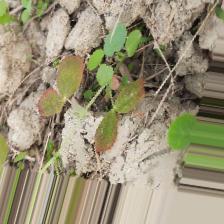
Label: Lentil Rust